Alex Shibutani

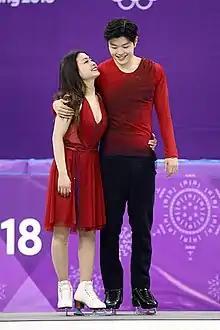
The Shibutanis in 2018

Alex Hideo Shibutani (born April 25, 1991) is an American ice dancer. Partnered with his sister Maia Shibutani, he is a two-time Olympic bronze medalist (2018), a three-time World medalist (silver in 2016; bronze in 2011 and 2017), the 2016 Four Continents champion, and a two-time U.S. national champion (2016, 2017). The Shibutanis have also won six titles on the Grand Prix series. At the junior level, they are 2009 World Junior silver and 2009–10 JGP Final bronze medalists. They are two-time members of the US Olympic team, competing at the 2014 Winter Olympics in Sochi, Russia, and the 2018 Winter Olympics in Pyeongchang, South Korea. In 2018, they became the first ice dancers who are both of Asian descent to medal at the Olympics (bronze in team figure skating and ice dancing). They are the second sibling duo to ever share an ice dancing Olympic medal, and the first from the United States.